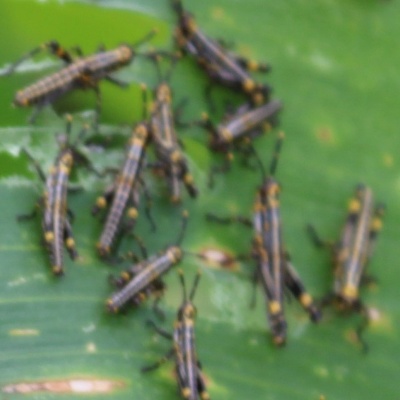
Crop: Maize
Condition: grasshoper